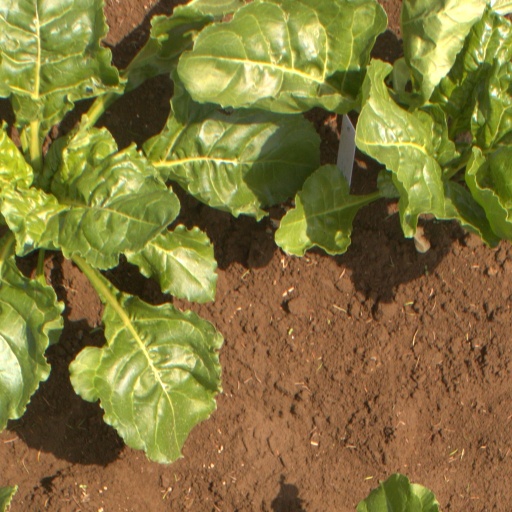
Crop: sugar beet